Das Paar im Kahn

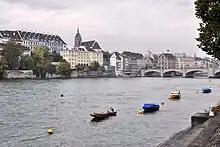
Rhine in Basel

The representation of Basel in the novel, the production team tried to realize as authentic as possible. The "postcard Basel" would not fit the novel; the film is focussing the "unspectacular, easy Basel, the city of the small people and the foreigners which are living there", as well as the Rhein river with its ferries and the "Trämli". The production team put the city in a "atmospheric, wintery light" set. The team was very generously supported by the Basel prosecutor's office and the youth advocate, unfortunately, the police did not provide staff and uniforms for filming.